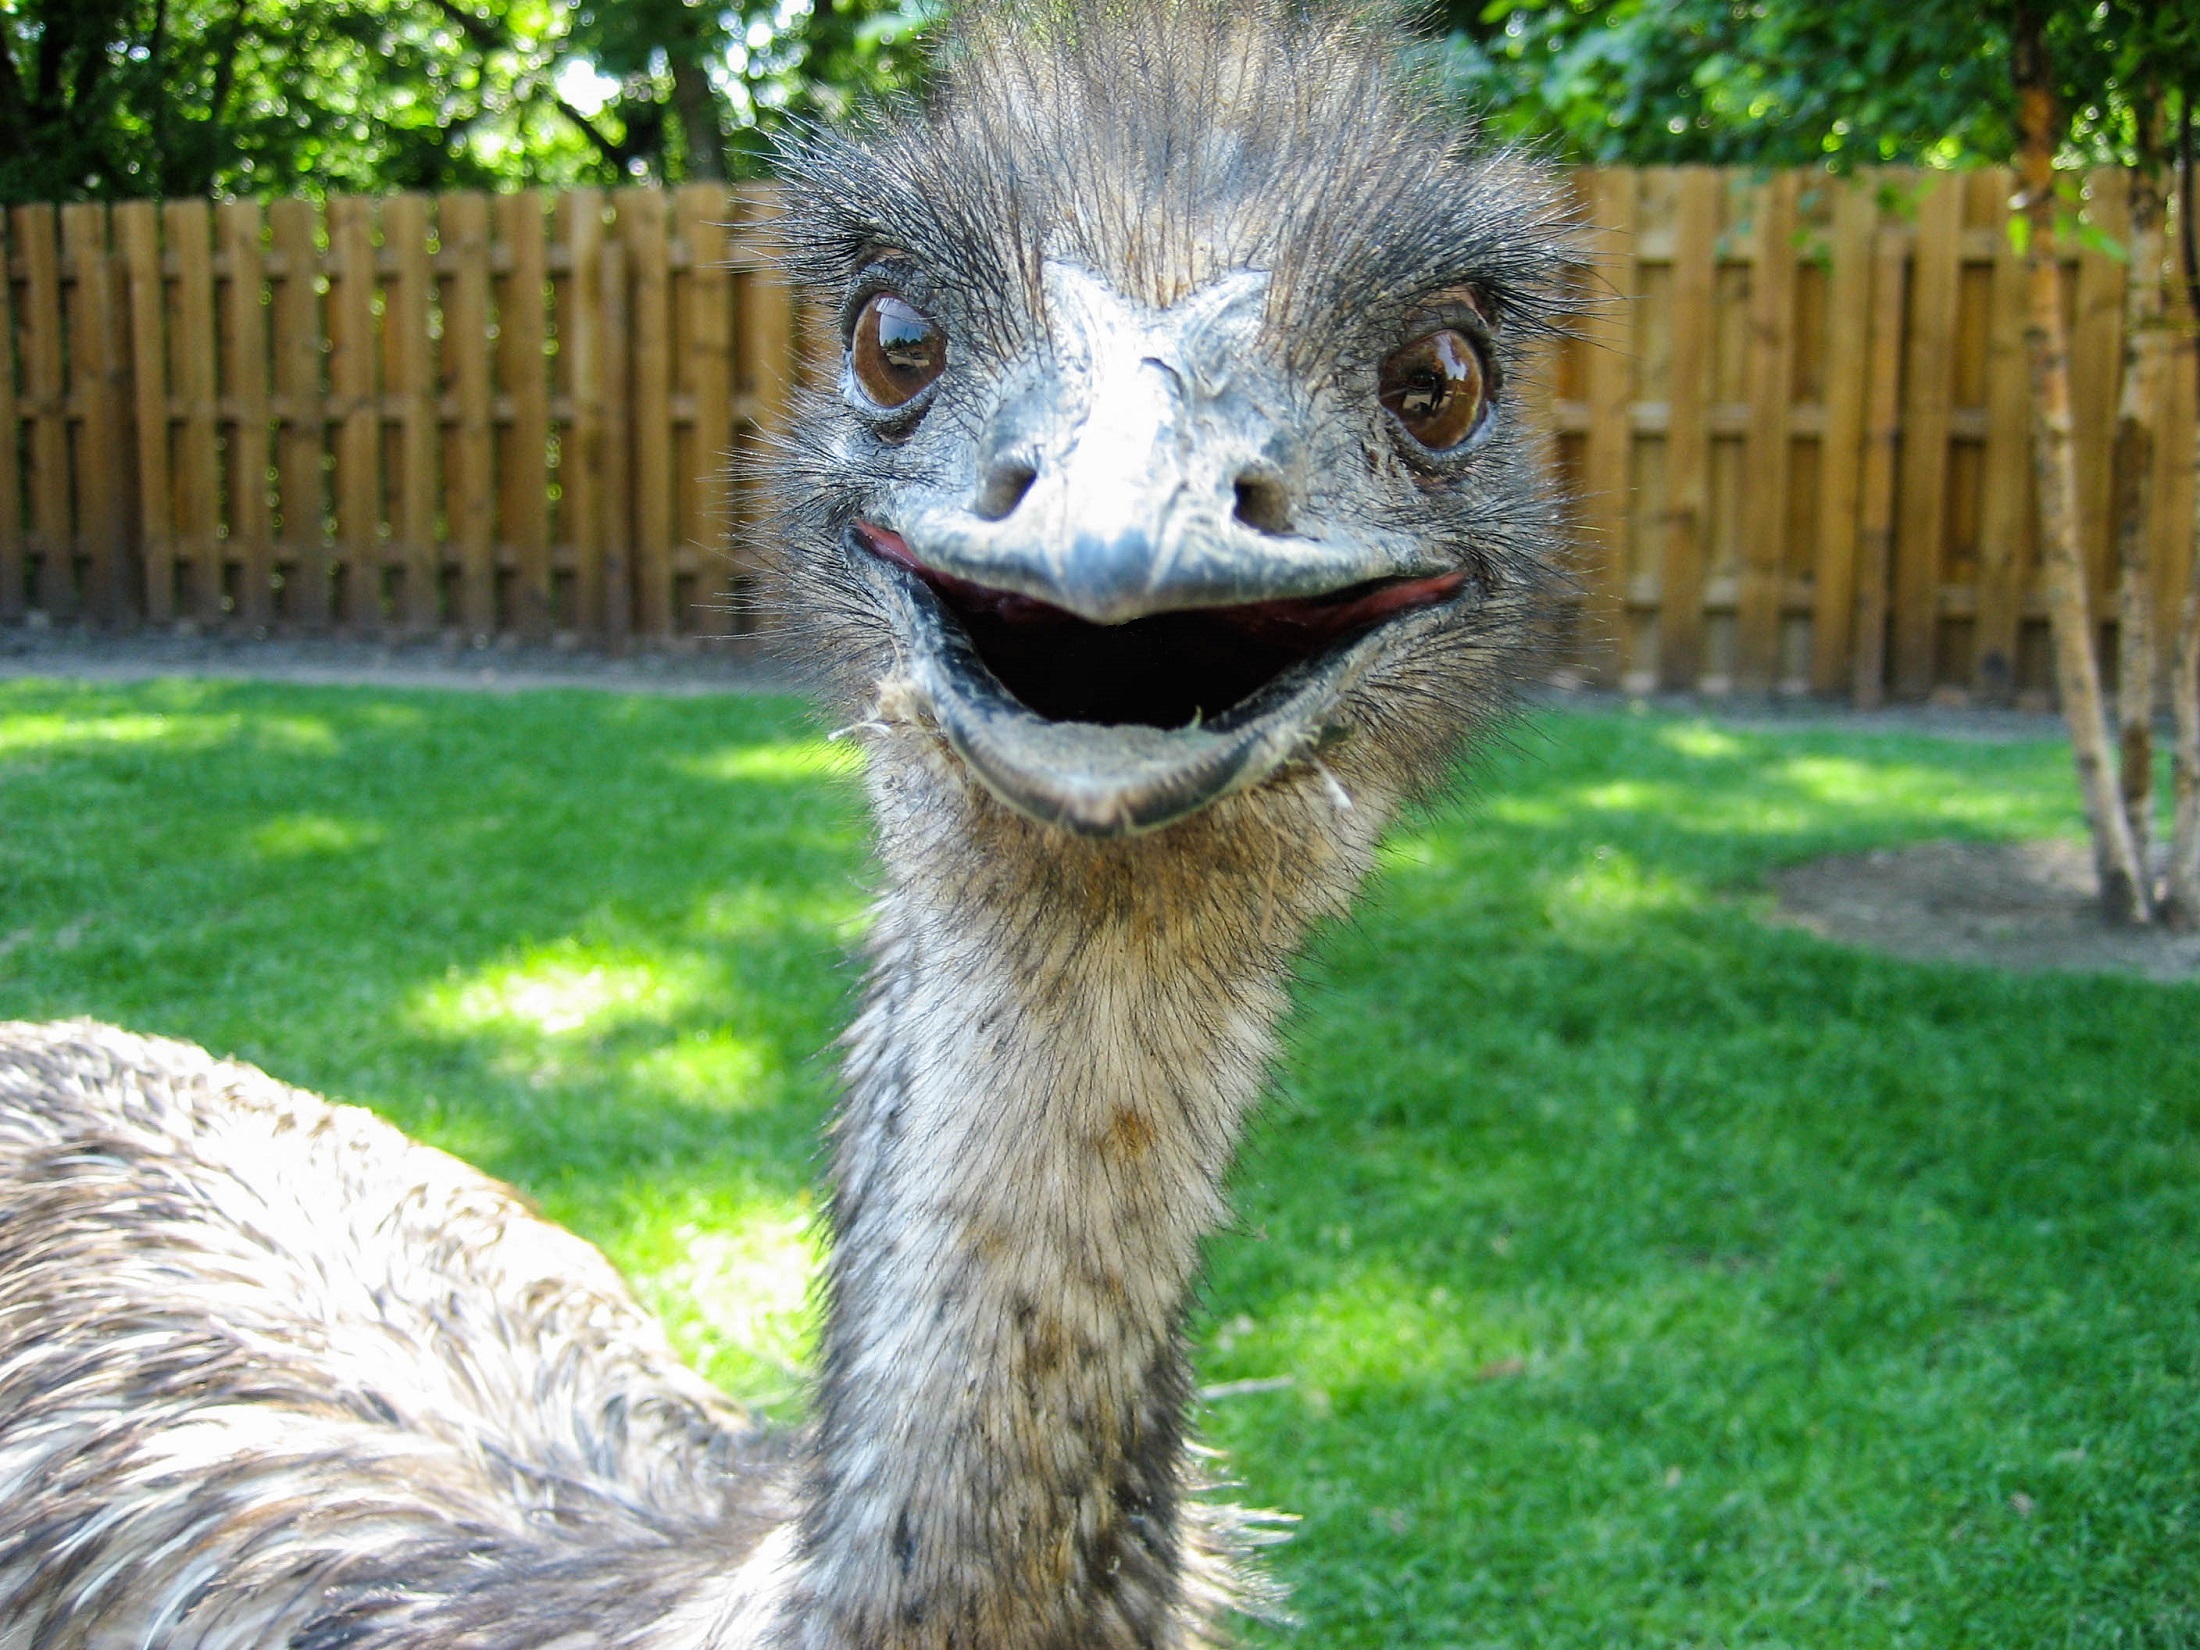
nature, bird, looking, wildlife, zoo, portrait, beak, ostrich, fauna, mouth, eyes, emu, head, vertebrate, ratite, flightless bird, flightless, casuariiformes